Ruth M. Kirk

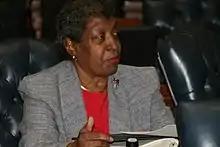

Ruth M. Kirk (February 2, 1930 – June 17, 2011) was an American politician who represented the 44th legislative district in the Maryland House of Delegates. She was elected 7 times and served a total of 28 years representing west and west central Baltimore.